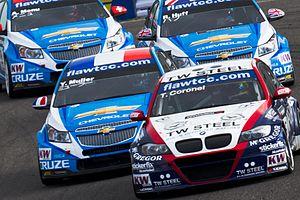
Tom Romeo Coronel, né le 5 avril 1972 à Naarden, est un pilote de course automobile néerlandais. Il a un frère jumeau, Tim, lui aussi pilote automobile, comme leur père, Tom Coronel Sr. Ses résultats les plus importants sont les Masters de Formule 3 en 1997, le championnat de Formula Nippon en 1999, et de 2006 à 2009 le championnat du monde indépendant de WTCC.
Le Championnat du monde des voitures de tourisme était un championnat de course automobile. Il opposait des automobiles de grande production, dites de « tourisme ».